Schill+Seilacher

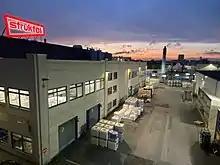
Struktol-production site in Hamburg, Germany (2022)

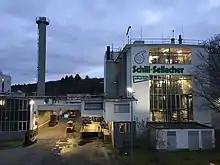
Schill+Seilacher production site in Böblingen, Germany (2019)

On November 1, 1877, the brothers-in-law Christoph Seilacher and Karl Schill founded the company in Heilbronn as a chemical factory for the manufacture of specialty products for the leather industry. Due to rapid growth, four years later they decided to relocate the business to Feuerbach, now a district of Stuttgart. In October 1886, Schill+Seilacher applied for a patent for a process for the production of dégras tanning fat under the patent number D.R.P. 39952. Because it combined the properties of a fat and an emulsifier, it was one of the most important products in emulsion technology, but was not used outside the leather industry. At the turn of the century, chrome tanning became more important in leather processing, and eventually replaced dégras-based products altogether.